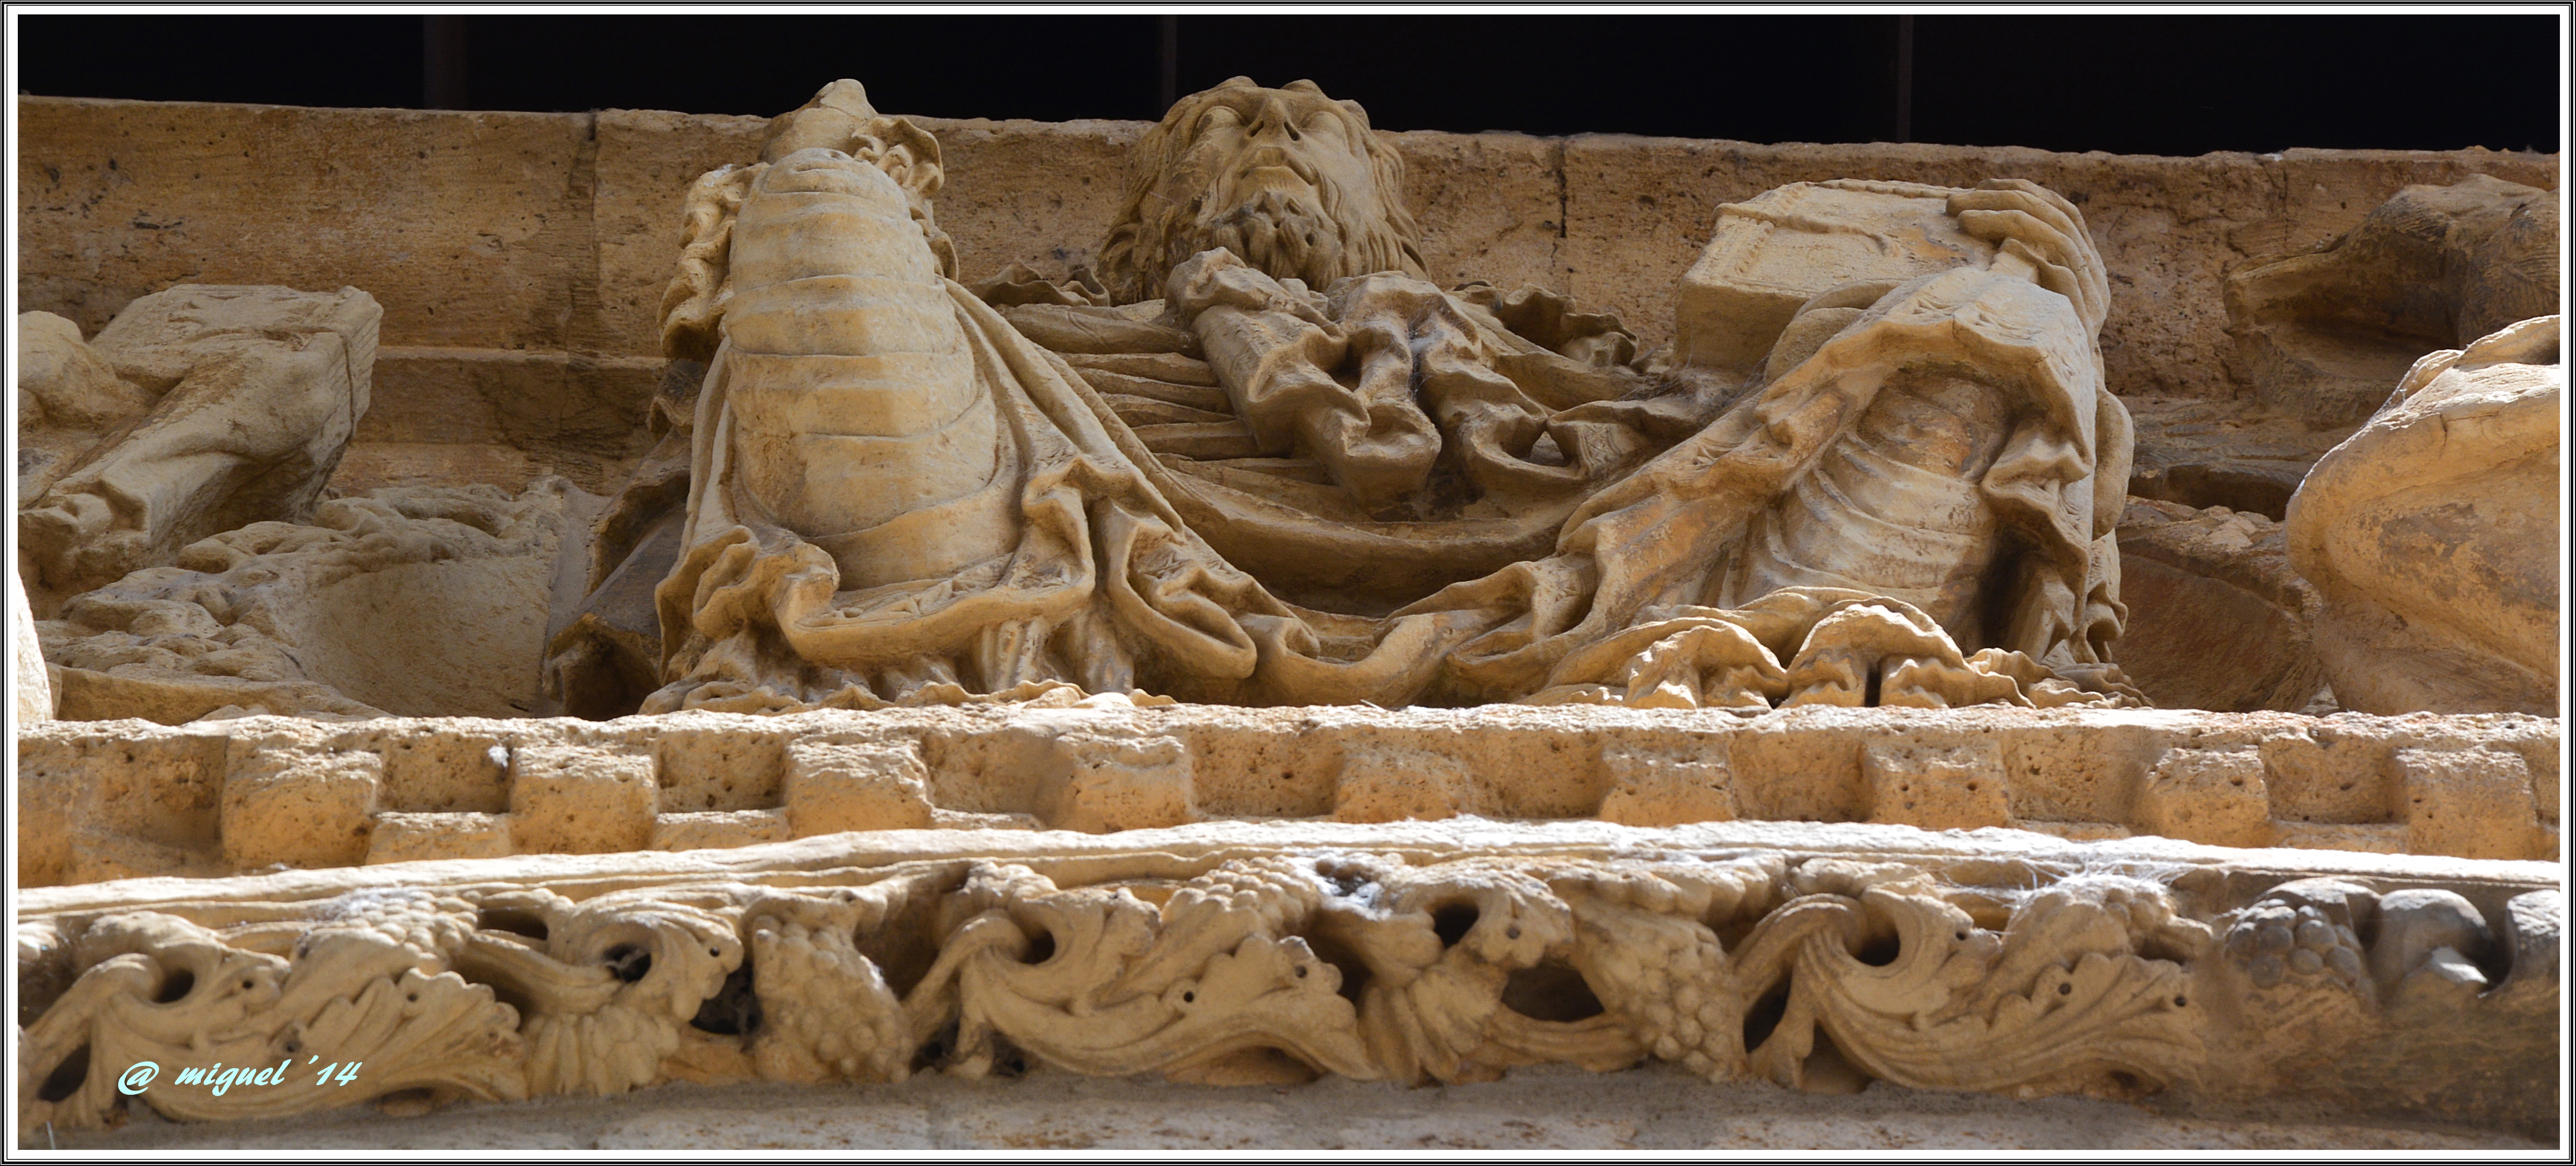
sand, wood, statue, sculpture, art, temple, verano20014, carving, relief, mythology, stone carving, ancient history